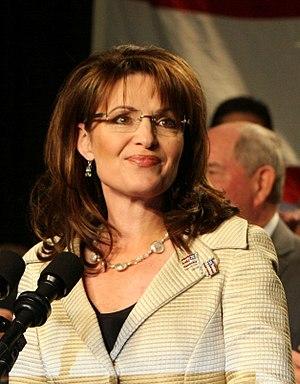
L'élection présidentielle américaine de 2008, prenant place le 4 novembre 2008, est la 56ᵉ élection présidentielle américaine à déterminer le président et le vice-président des États-Unis.